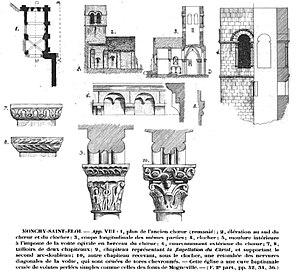
Croquis d'architecture relevés sur place
L'église Saint-Éloi est une église catholique paroissiale située à Monchy-Saint-Éloi, en France. Elle conserve son clocher et son chœur romans du second quart du XIIᵉ siècle. L'intérieur a perdu presque toute son authenticité lors d'une lourde restauration à la fin du XIXᵉ siècle, qui explique que l'édifice n'est pas classé ou inscrit au titre des monuments historiques. Il est néanmoins intéressant pour son parti architectural, avec une voûte d'ogives archaïque pour la base du clocher, une voûte en berceau pour le chœur, et un chevet éclairé par un triplet ; ainsi en tant que témoin de l'évolution de l'édifice. En effet, il y reste les traces des ouvertures anciennes, bouchées en partie au dernier quart du XIIᵉ siècle, quand une nef et un chœur plus spacieux sont ajoutés au nord de l'édifice roman, dans le style gothique primitif. L'église Saint-Éloi devient ainsi un édifice à double vaisseau. Le chœur est partiellement reconstruit en 1667, et est également concerné par la restauration de la fin du XIXᵉ siècle. Il conserve un retable de pierre assez remarquable de la Renaissance, malheureusement privé de sa polychromie d'origine. Quelques éléments du mobilier sont classés.